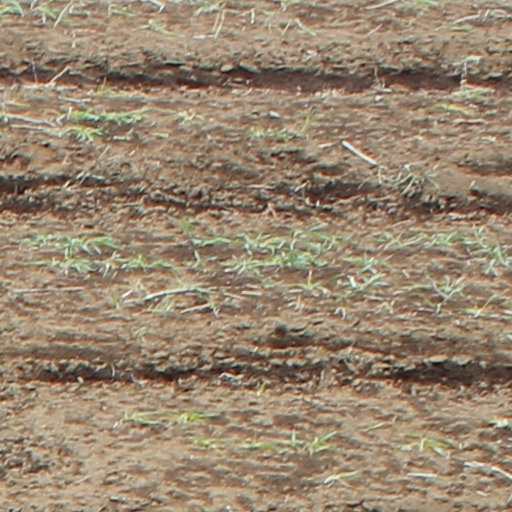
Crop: wheat